Ajapnyak District

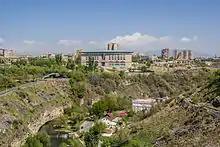
Tumo Center for Creative Technologies in Ajapnyak District situated along the Hrazdan River gorge, adjacent to Tumanyan Park

Ajapnyak is mainly home to small retailers and service centres with a small industrial area at the eastern side of the district, on the border with Malatia-Sebastia.